June Allyson

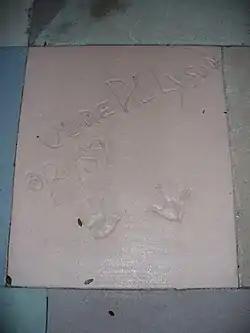
Allyson's handprints in front of The Great Movie Ride at Walt Disney World's Disney's Hollywood Studios theme park

When Vitaphone discontinued New York production in 1940, Allyson returned to the stage to take on more chorus roles in Rodgers and Hart's "Higher and Higher" (1940) and Cole Porter's "Panama Hattie" (1940).